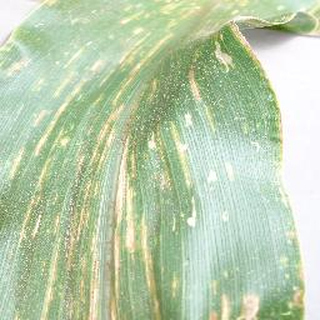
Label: corn_cercospora_leaf_spot